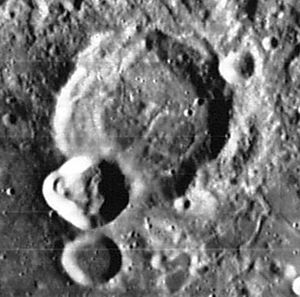
Cavendish (månekrater)
Cavendish er et nedslagskrater på Månen. Det befinder sig på den sydvestlige del af Månens forside og er opkaldt efter den engelske kemiker og fysiker Henry Cavendish.